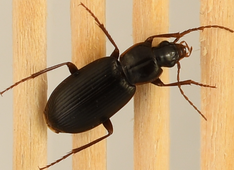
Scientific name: Calathus advena
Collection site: Niwot Ridge Mountain Research Station Site (NIWO), plot NIWO_007